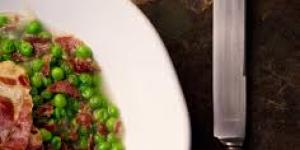
guisantes guisados